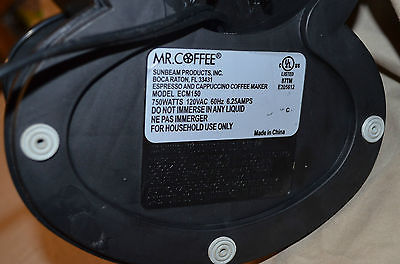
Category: coffee maker